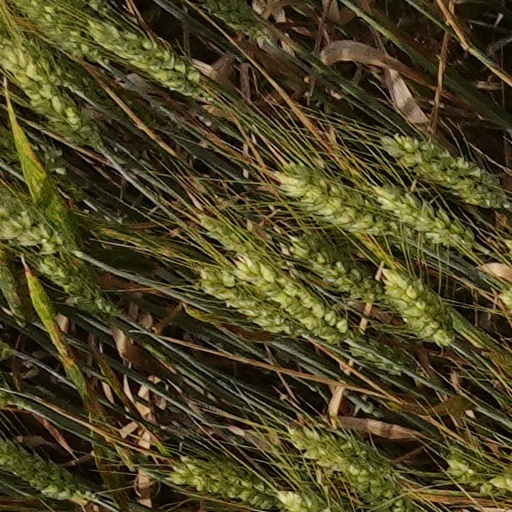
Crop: wheat